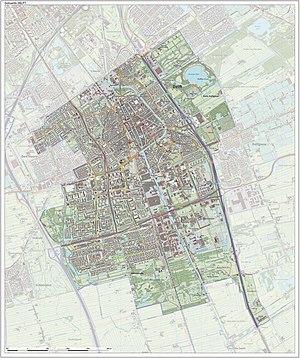
Delft est une ville et commune de la province néerlandaise de Hollande-Méridionale. Comptant 103 601 habitants au 1ᵉʳ janvier 2020, elle est située entre La Haye et Rotterdam, le long du canal du Rhin à la Schie, dans la conurbation de la Randstad.